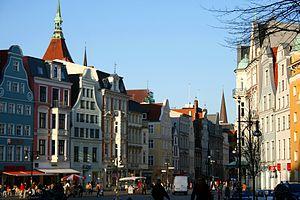
Dans le tableau qui suit sont répertoriées les villes allemandes de plus de 50 000 habitants, l'évolution de leur population au travers des années 1980, 1990, 2000 et 2010, ainsi que le Land auquel elles appartiennent. Ces chiffres tiennent compte du territoire et des frontières politiques de la ville, sans englober les périphéries politiquement indépendantes.